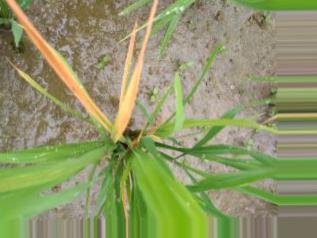
Nhãn: Tungro virus